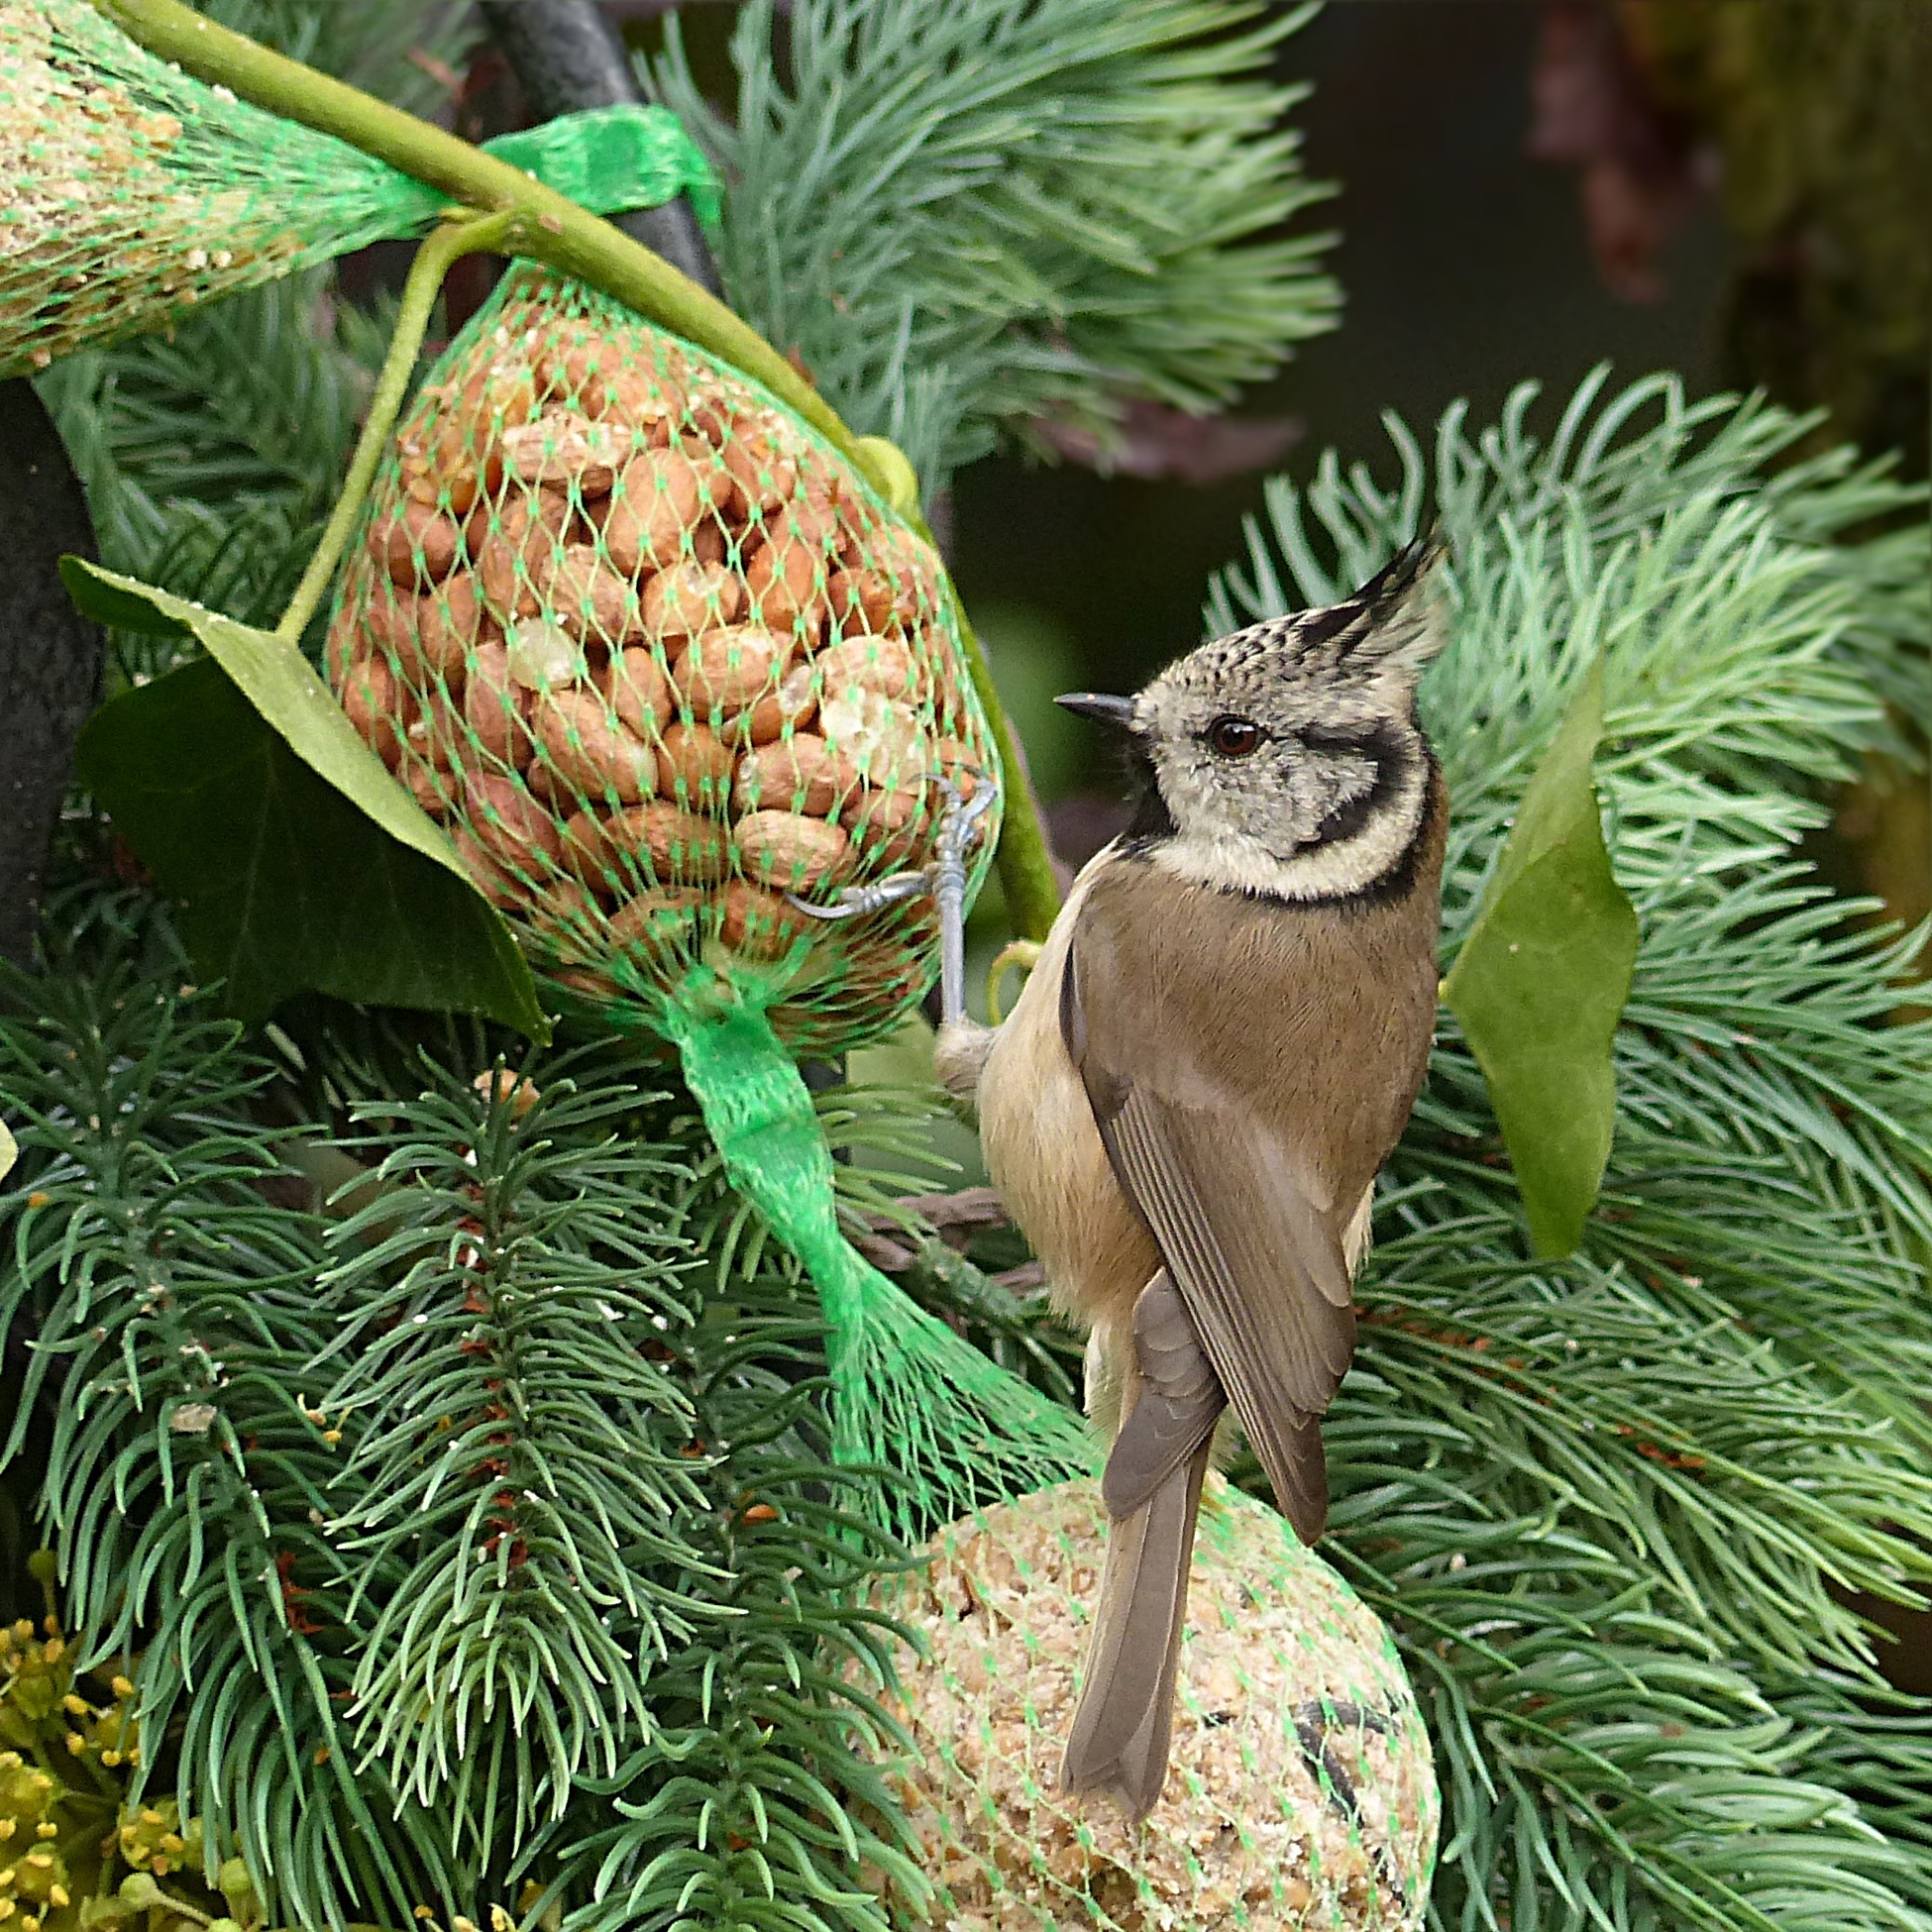
tree, branch, bird, plant, animal, wildlife, botany, garden, fir, fauna, conifer, spruce, vertebrate, parakeet, tit, foraging, crested tit, lubatumtit, woody plant, arecales, common pet parakeet